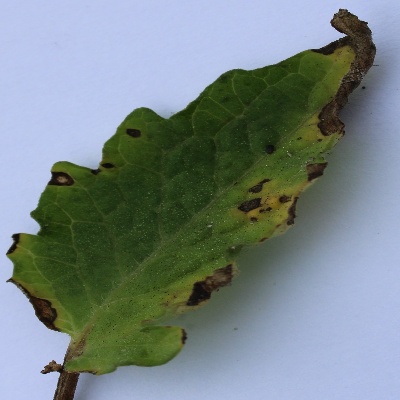
Crop: Tomato
Condition: septoria leaf spot